Andy McCoy

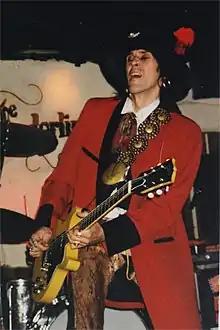
McCoy performing at The Borderline in London, 2000

Antti Hulkko (born 11 October 1962), better known as Andy McCoy, is a Finnish musician. He is best known for his role as the lead guitarist and main songwriter of the rock band Hanoi Rocks, but has also played with Iggy Pop and a variety of other groups.